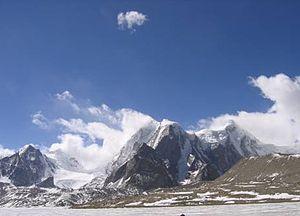
L'Himalaya, ou chaîne de l'Himalaya, est un ensemble de chaînes de montagnes s'étirant sur plus de 2 400 km de long et large de 250 à 400 km, qui sépare le sous-continent indien du plateau tibétain dans le Sud de l'Asie. Au sens strict, il débute à l'ouest au Nanga Parbat au Pakistan et se termine à l'est au Namche Barwa au Tibet. Cet ensemble montagneux, délimité à l'ouest par la vallée du fleuve Indus et à l'est par la vallée du fleuve Brahmapoutre, couvre une aire d'environ 600 000 km².